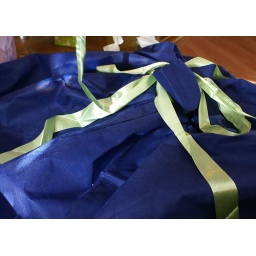
my gift from Alex was wrapped in a giant blue garbage bag